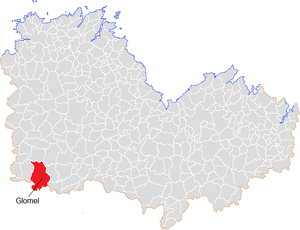
localisation de la commune de Glomel dans les Côtes d'Armor
Glomel [glɔmɛl] est une commune française située dans le département des Côtes-d'Armor, en région Bretagne. Elle est la capitale de la treujenn-gaol, c’est-à-dire la clarinette populaire jouée en Centre-Bretagne. La commune englobe son ancienne trève de Trégornan qu'elle a annexée à la Révolution.